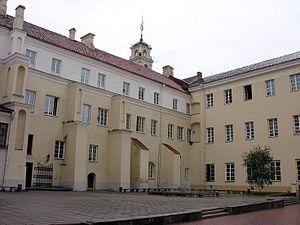
La bibliothèque universitaire de Vilnius est la plus ancienne et une des plus grandes bibliothèques universitaires de la Lituanie. Elle a été fondée en 1570 par les jésuites. La bibliothèque détient 5,3 millions de documents sur 166 kilomètres d'étagères. Quelques-une des plus anciens manuscrits, incunables et gravures en Lituanie et en Europe orientale sont parmi ses avoirs, accessibles aux membres de l'université et au grand public. Selon les données de 2014, il y avait plus de 34 000 lecteurs enregistrés dans la bibliothèque.